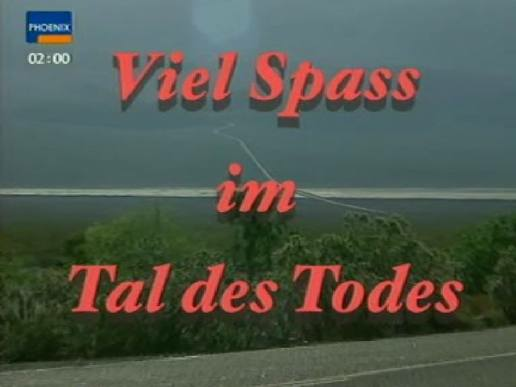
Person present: No